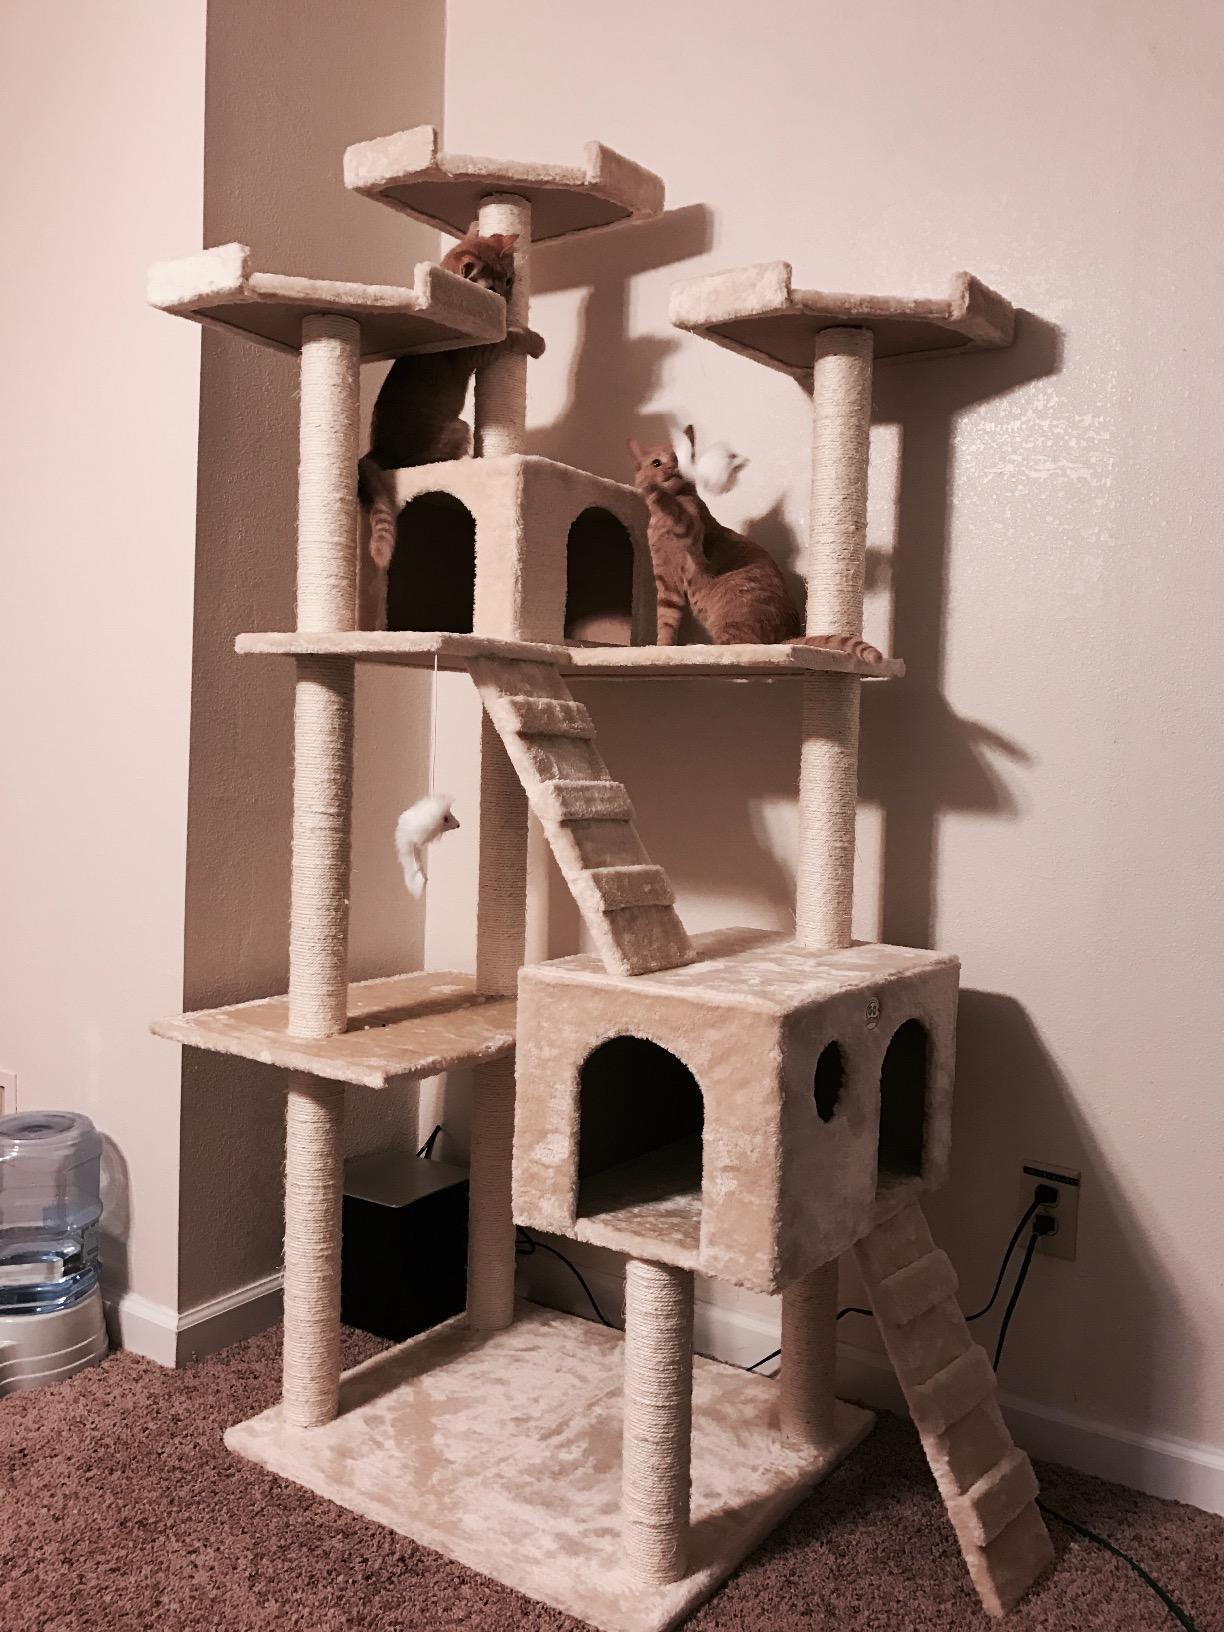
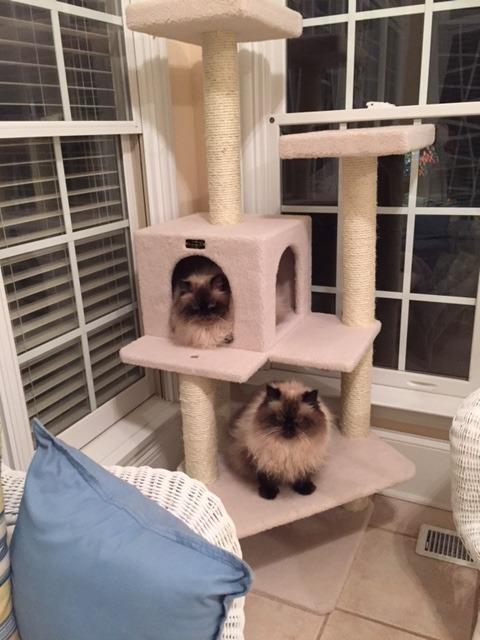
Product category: items_cat tree
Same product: no